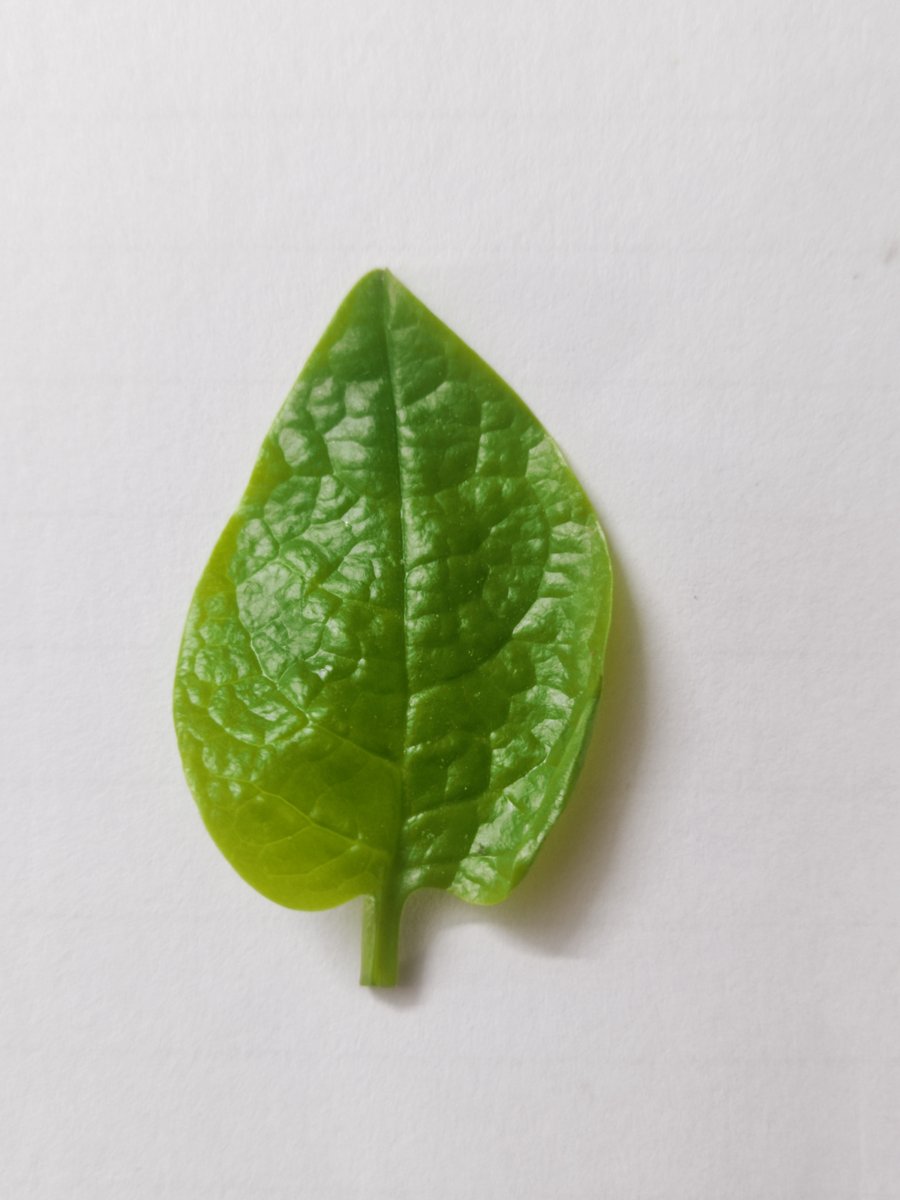
Label: Healthy-Leaf